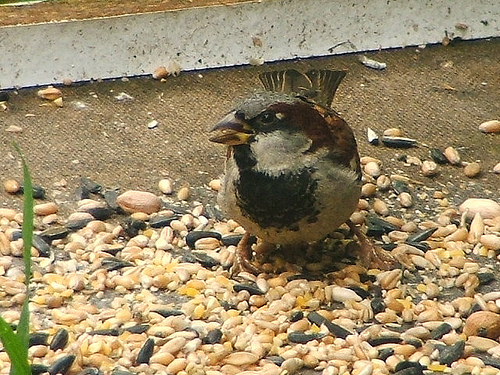
this bird has a light gray belly, black breast and neck, and dark brown back and superciliary.
a brown-black breasted bird with a white neck with short tarsus
this bird has a short curved bill, a black cheek patch, and a gray crown.
an odd looking small bird very round in shape with a brown back, white belly and black chest.
bird with gray crown and belly, brown wings, tarsus and feet, black eye and breast
this bird has a short wide bill, grey and black belly, chest and head, and red and black speckled feathers covering its coverts.
this bird has wings that are brown and has a black chest and white bellythe bird is odd shaped with a black breast and a short tail.
small bird with black breast, dark white belly, dark crown and brown secondaries.
this bird has a pointed bill, with a black and grey breast.
Species: House Sparrow